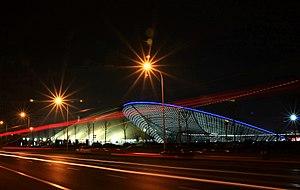
Le Musée d'art de Tianjin est le plus grand musée de Tianjin, en République populaire de Chine. C'est un musée d'art et d'histoire qui expose aussi de nombreux témoins de la culture et de l'histoire de Tianjin. Le Musée des Sciences et Technologies, rénové en 2010, et à la silhouette futuriste propose des dispositifs variés sur des thèmes scientifiques et technologiques d'actualité.